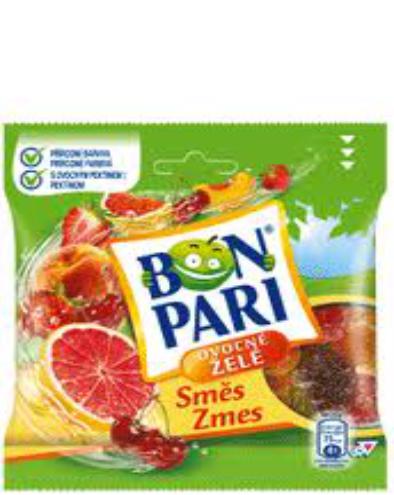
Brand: Bon Pari
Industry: Food